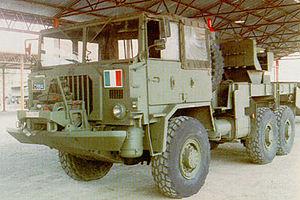
Le Fiat 6602 ACP 62/70 est un camion a usage spécifiquement militaire pour assurer des transports lourds de matériel. Conçu et produit par le constructeur italien Fiat V.I. à partir de 1962 pour satisfaire les besoins des armées italiennes du début des années 1960.